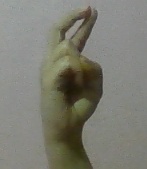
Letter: zay